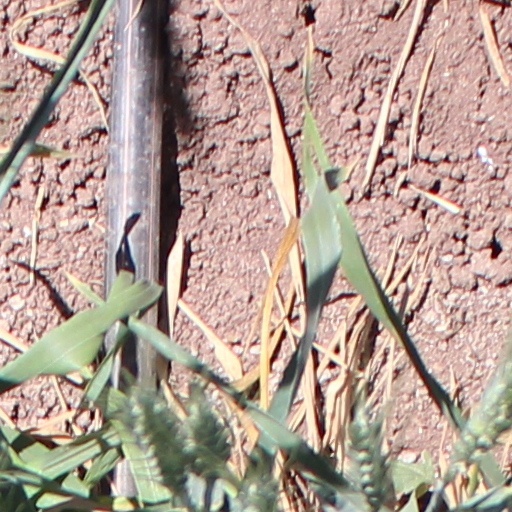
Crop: wheat